Kokoda Track campaign

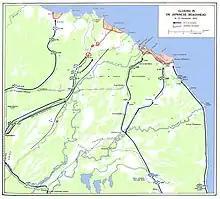
Closing in on the Japanese beachhead, 16–21 November 1942

On 28 October, Vasey arrived at Myola to relieve Allen. The Australian advance recommenced on 29 October. With a loss of positions that commanded the Gap and the approach to Port Moresby, Horii turned his attention to defending the beachheads at Buna–Gona. He concentrated his force around Oivi and Gorari. While a rearguard force screened his preparations, this was successively withdrawn without contact being made.